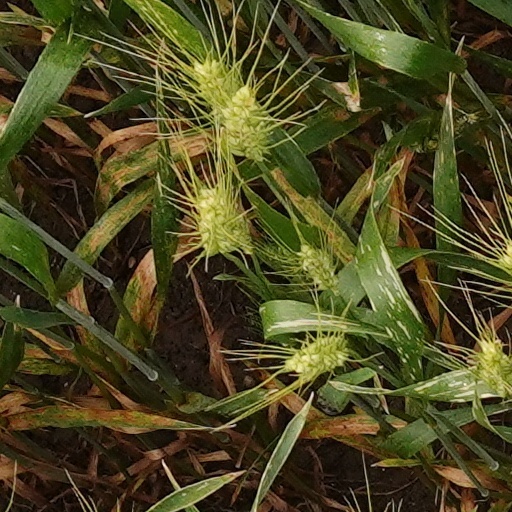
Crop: wheat